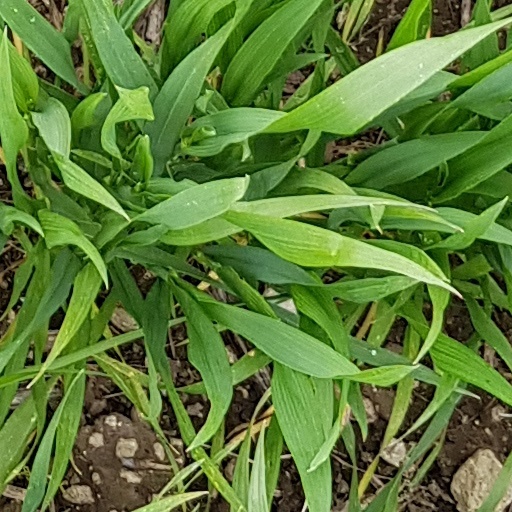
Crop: wheat